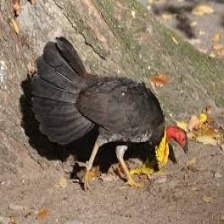
Species: BUSH TURKEY
Scientific name: ALECTURA LATHAMI